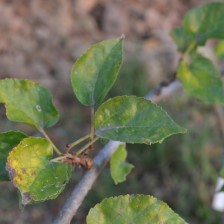
Variety: Kamphaengsaeng42